Southern Terminal Redoubt

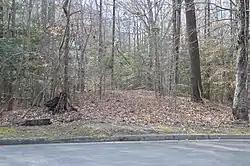
Overview

Southern Terminal Redoubt is a historic archaeological site located at Newport News, Virginia. It is a uniquely intact component that represents the southern end of General John B. Magruder's defensive Warwick Line. It is a relatively small defensive earthwork that constitutes one of the few surviving and undisturbed remnants of the 1862 Peninsula Campaign in Virginia. It is representative of a major military feat significant to the outcome of the American Civil War and exemplifies diverse types of defensive adaptation. An archaeological investigation of this site could yield new insights into Civil War military architecture.